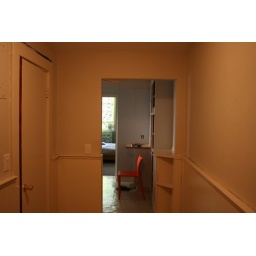
Sanding, priming, painting, reinstalling kitchen cabinets. Also painting wall panel in hallway.